Our Miss Brooks

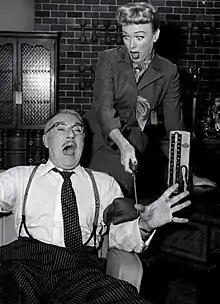
Gale Gordon as Osgood Conklin and Eve Arden as Connie Brooks (1955)

Our Miss Brooks is an American sitcom starring Eve Arden as a sardonic high-school English teacher. It began as a radio show broadcast on CBS from 1948 to 1957. When the show was adapted to television (1952–56), it became one of the medium's earliest hits. In 1956, the sitcom was adapted for the big screen in the film of the same name.